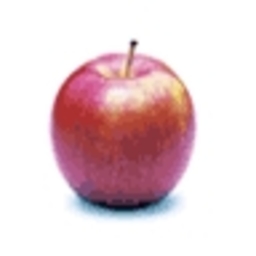
Label: Apple